List of linear integrated circuits

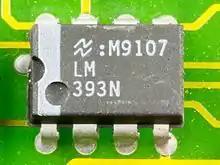
LM393 differential comparator manufactured by National Semiconductor

The following is a list of linear integrated circuits. Many were among the first analog integrated circuits commercially produced; some were groundbreaking innovations, and many are still being used.